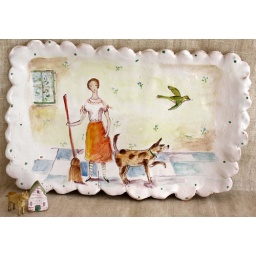
There's a wild bird flying in our kitchen.